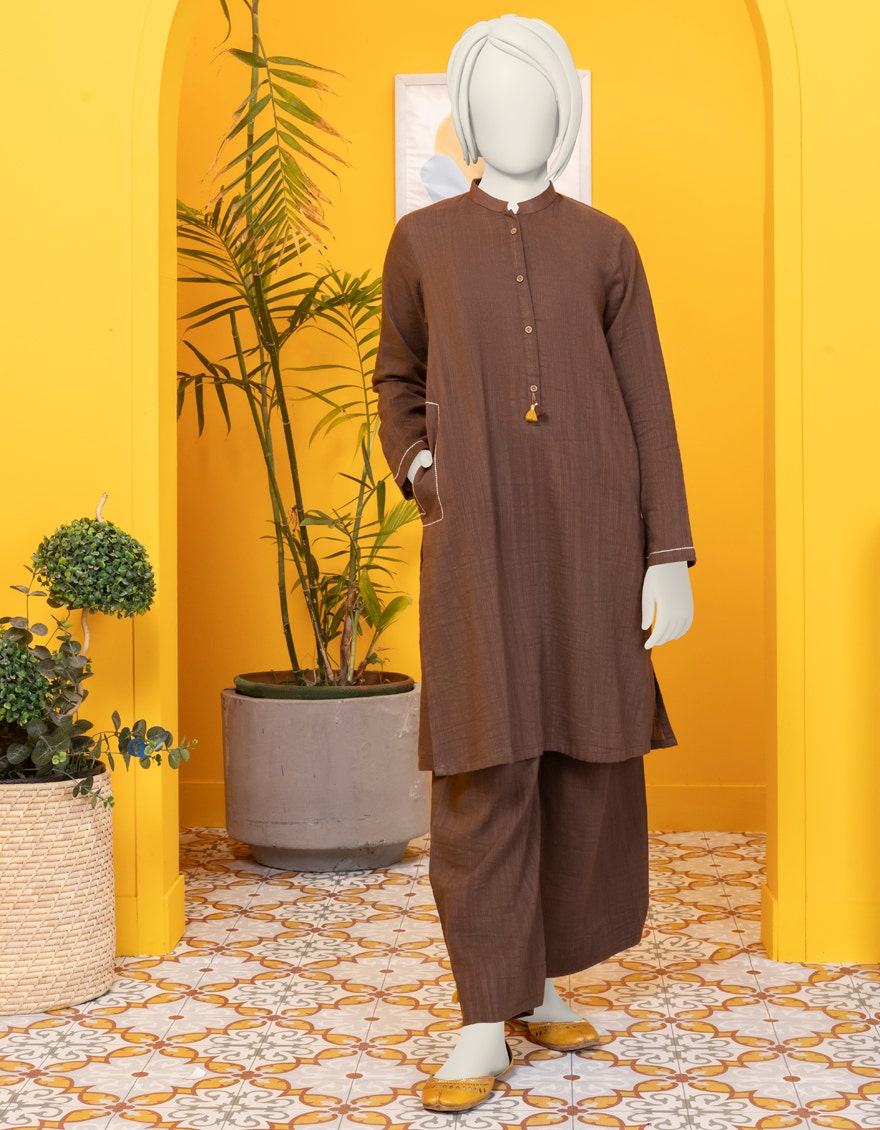
brown kamila tunic dress